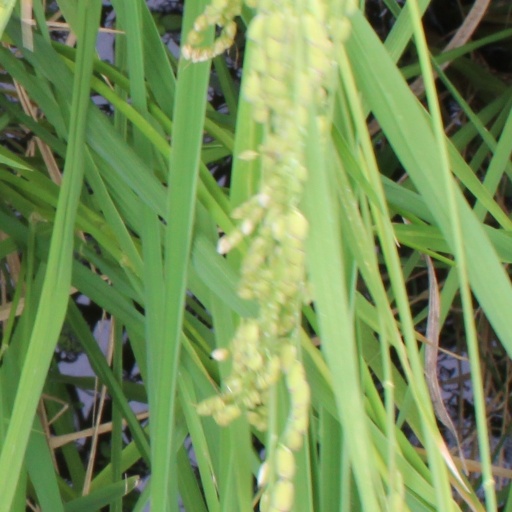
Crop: rice